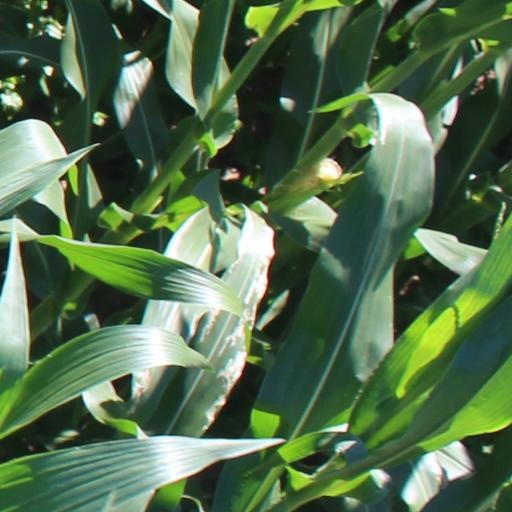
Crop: maize; corn